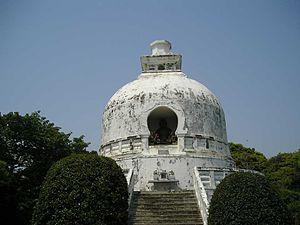
Un tahōtō est une forme de pagode japonaise trouvée principalement dans les temples bouddhistes des écoles Shingon et Tendai du bouddhisme Vajrayana. Cette forme est unique parmi les pagodes car elle comprend un nombre pair d'étages. Le second étage a une balustrade et semble habitable mais est néanmoins inaccessible et n'offre aucun espace utile. Son nom renvoie à Prabhutaratna, représenté assis dans une « pagode ornée de nombreux bijoux » dans le onzième chapitre du Sūtra du Lotus. Avec une partie inférieure carrée et une partie supérieure cylindrique, un toit « en jupe » mokoshi, un toit pyramidal et un épi de faîtage, le tahōtō ou le plus grand daitō est un des shichidō garan d'un temple Shingon. Après l'époque de Heian, la construction des pagodes décline en général et les nouveaux tahōtō se font rares. Six exemples, dont celui de Ishiyama-dera est le plus ancien, ont été désignés Trésor national.